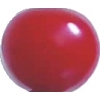
Label: cherry_sour